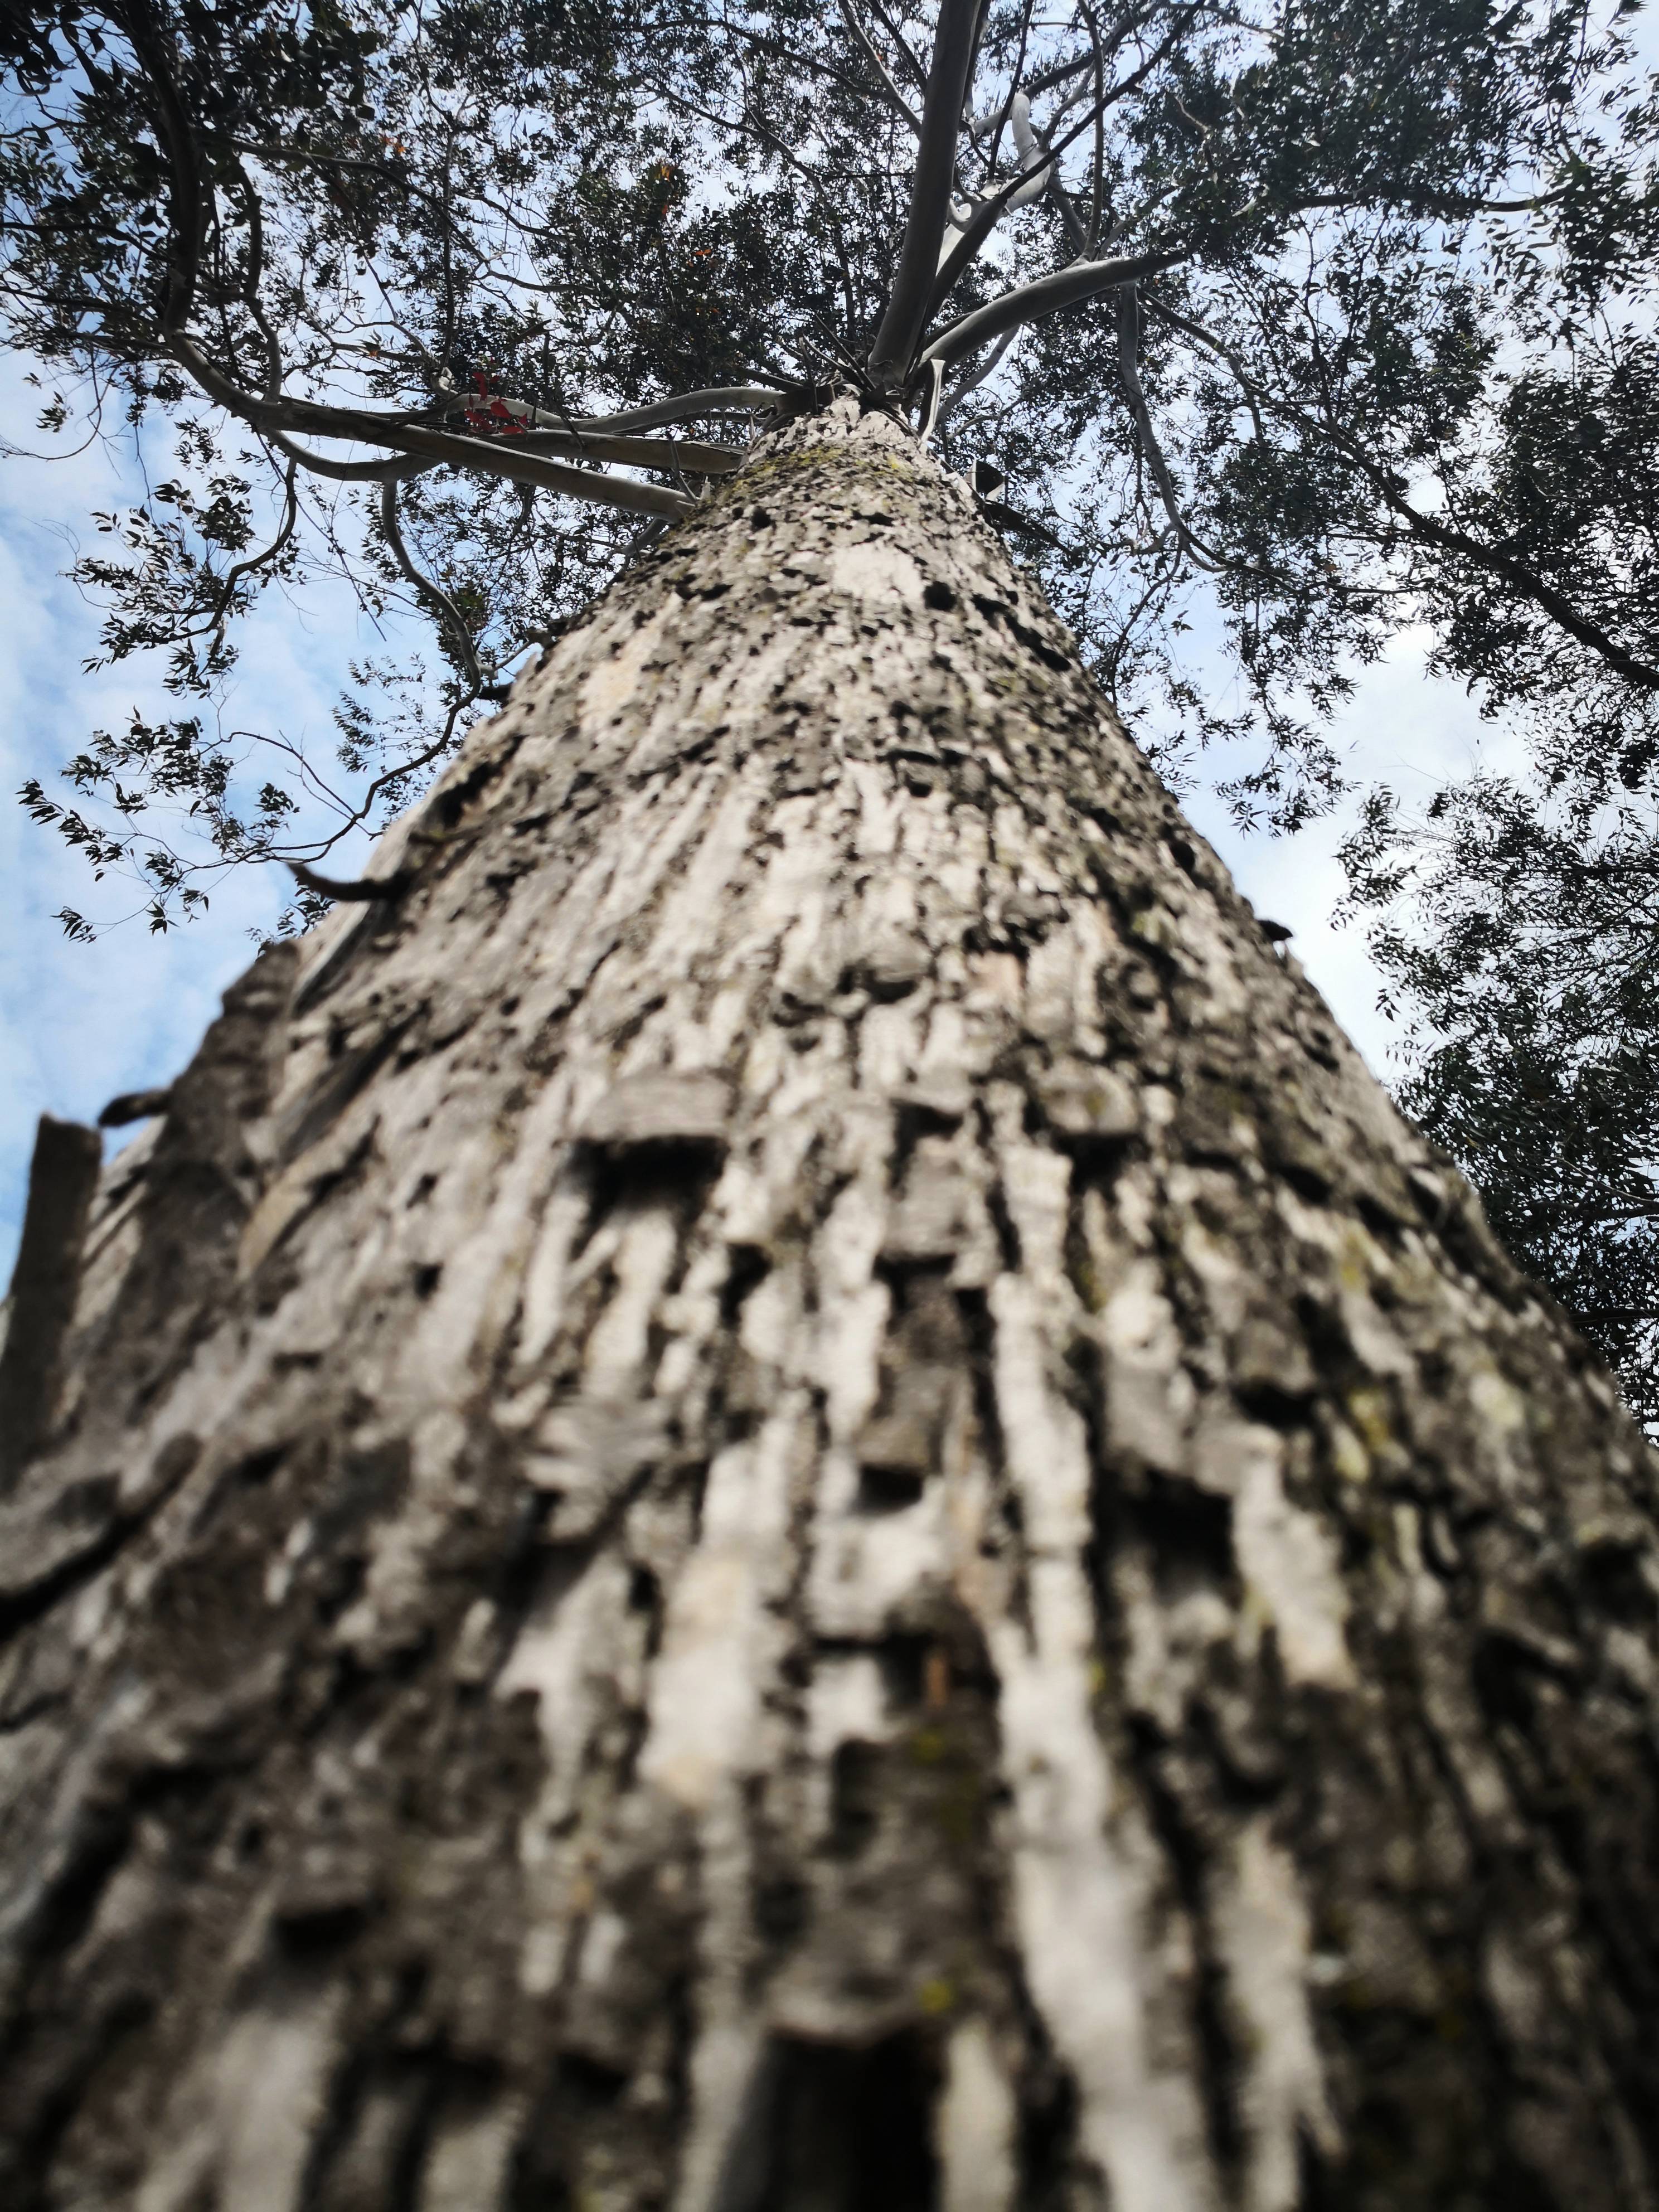
tree, shellbark hickory, trunk, Bigtree, woody plant, plant, redwood, sky, old growth forest, branch, forest, grove, plant stem, wood, red pine, woodland